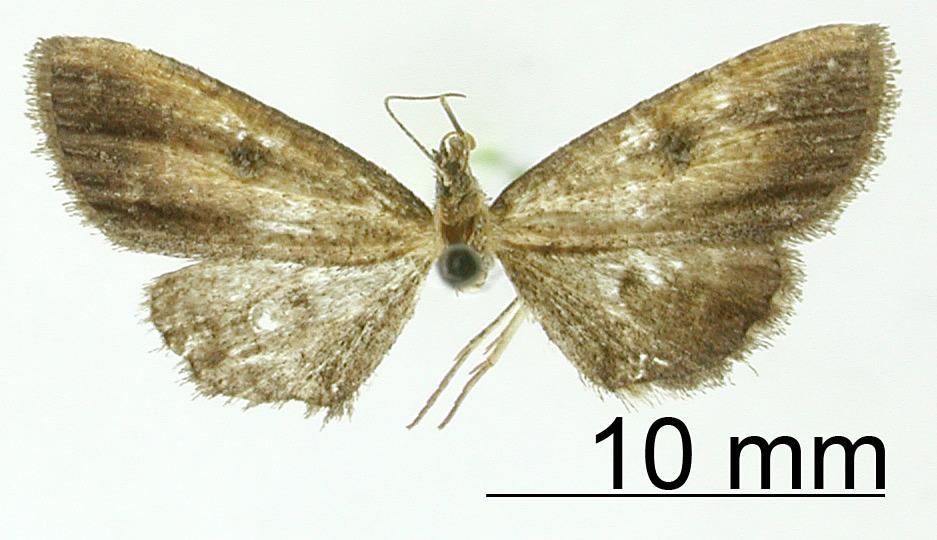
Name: Tornos phoxus
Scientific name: Tornos phoxus Rindge, 1954
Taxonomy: Animalia, Arthropoda, Insecta, Lepidoptera, Geometridae, Ennominae
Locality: S. Sebastian, Retalhuleu, Guatemala, Guatemala